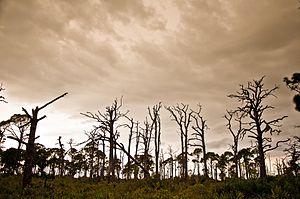
Le Parc d'État de Gasparilla Island est un parc d'État de la Floride situé au sud de Boca Grande, sur l'île de Gasparilla, sur le littoral du Comté de Lee et du Comté de Charlotte, aux États-Unis.